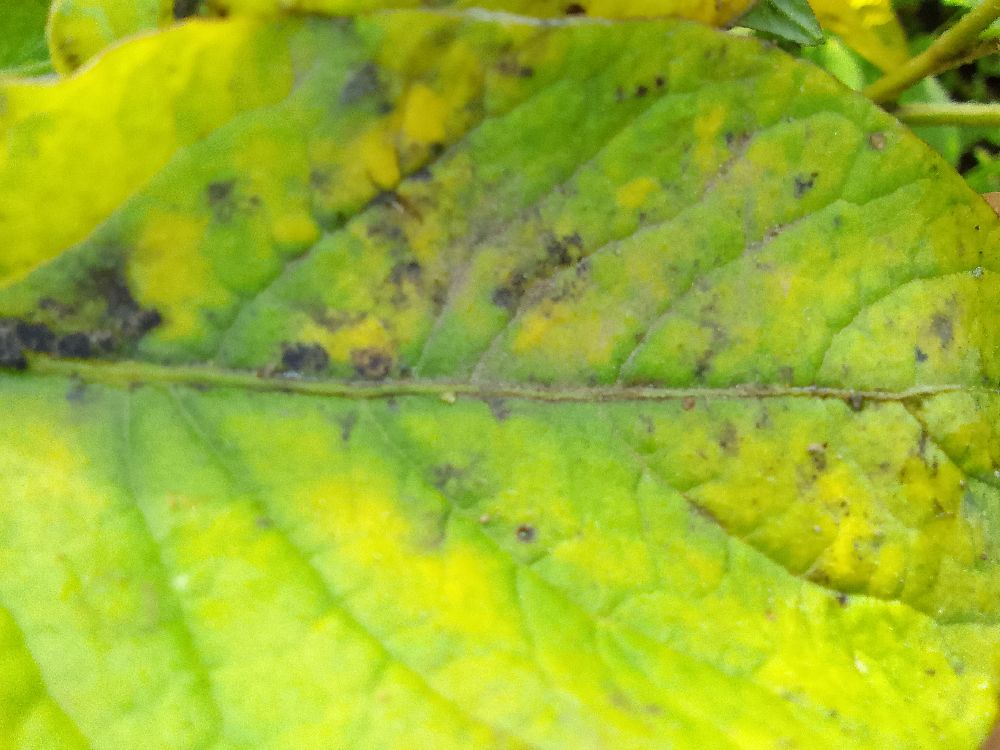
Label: Early blight